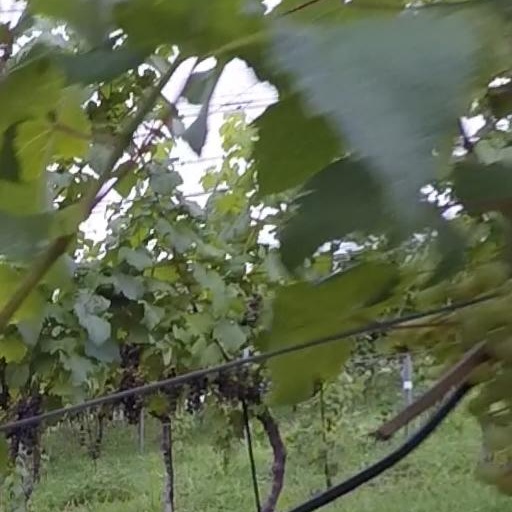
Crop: grape